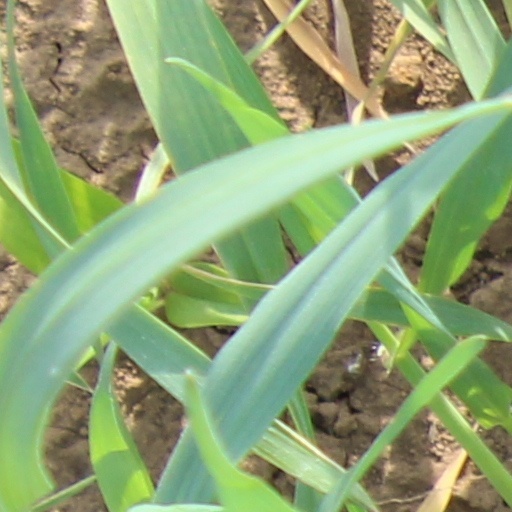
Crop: wheat